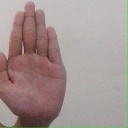
अक्षर: ध